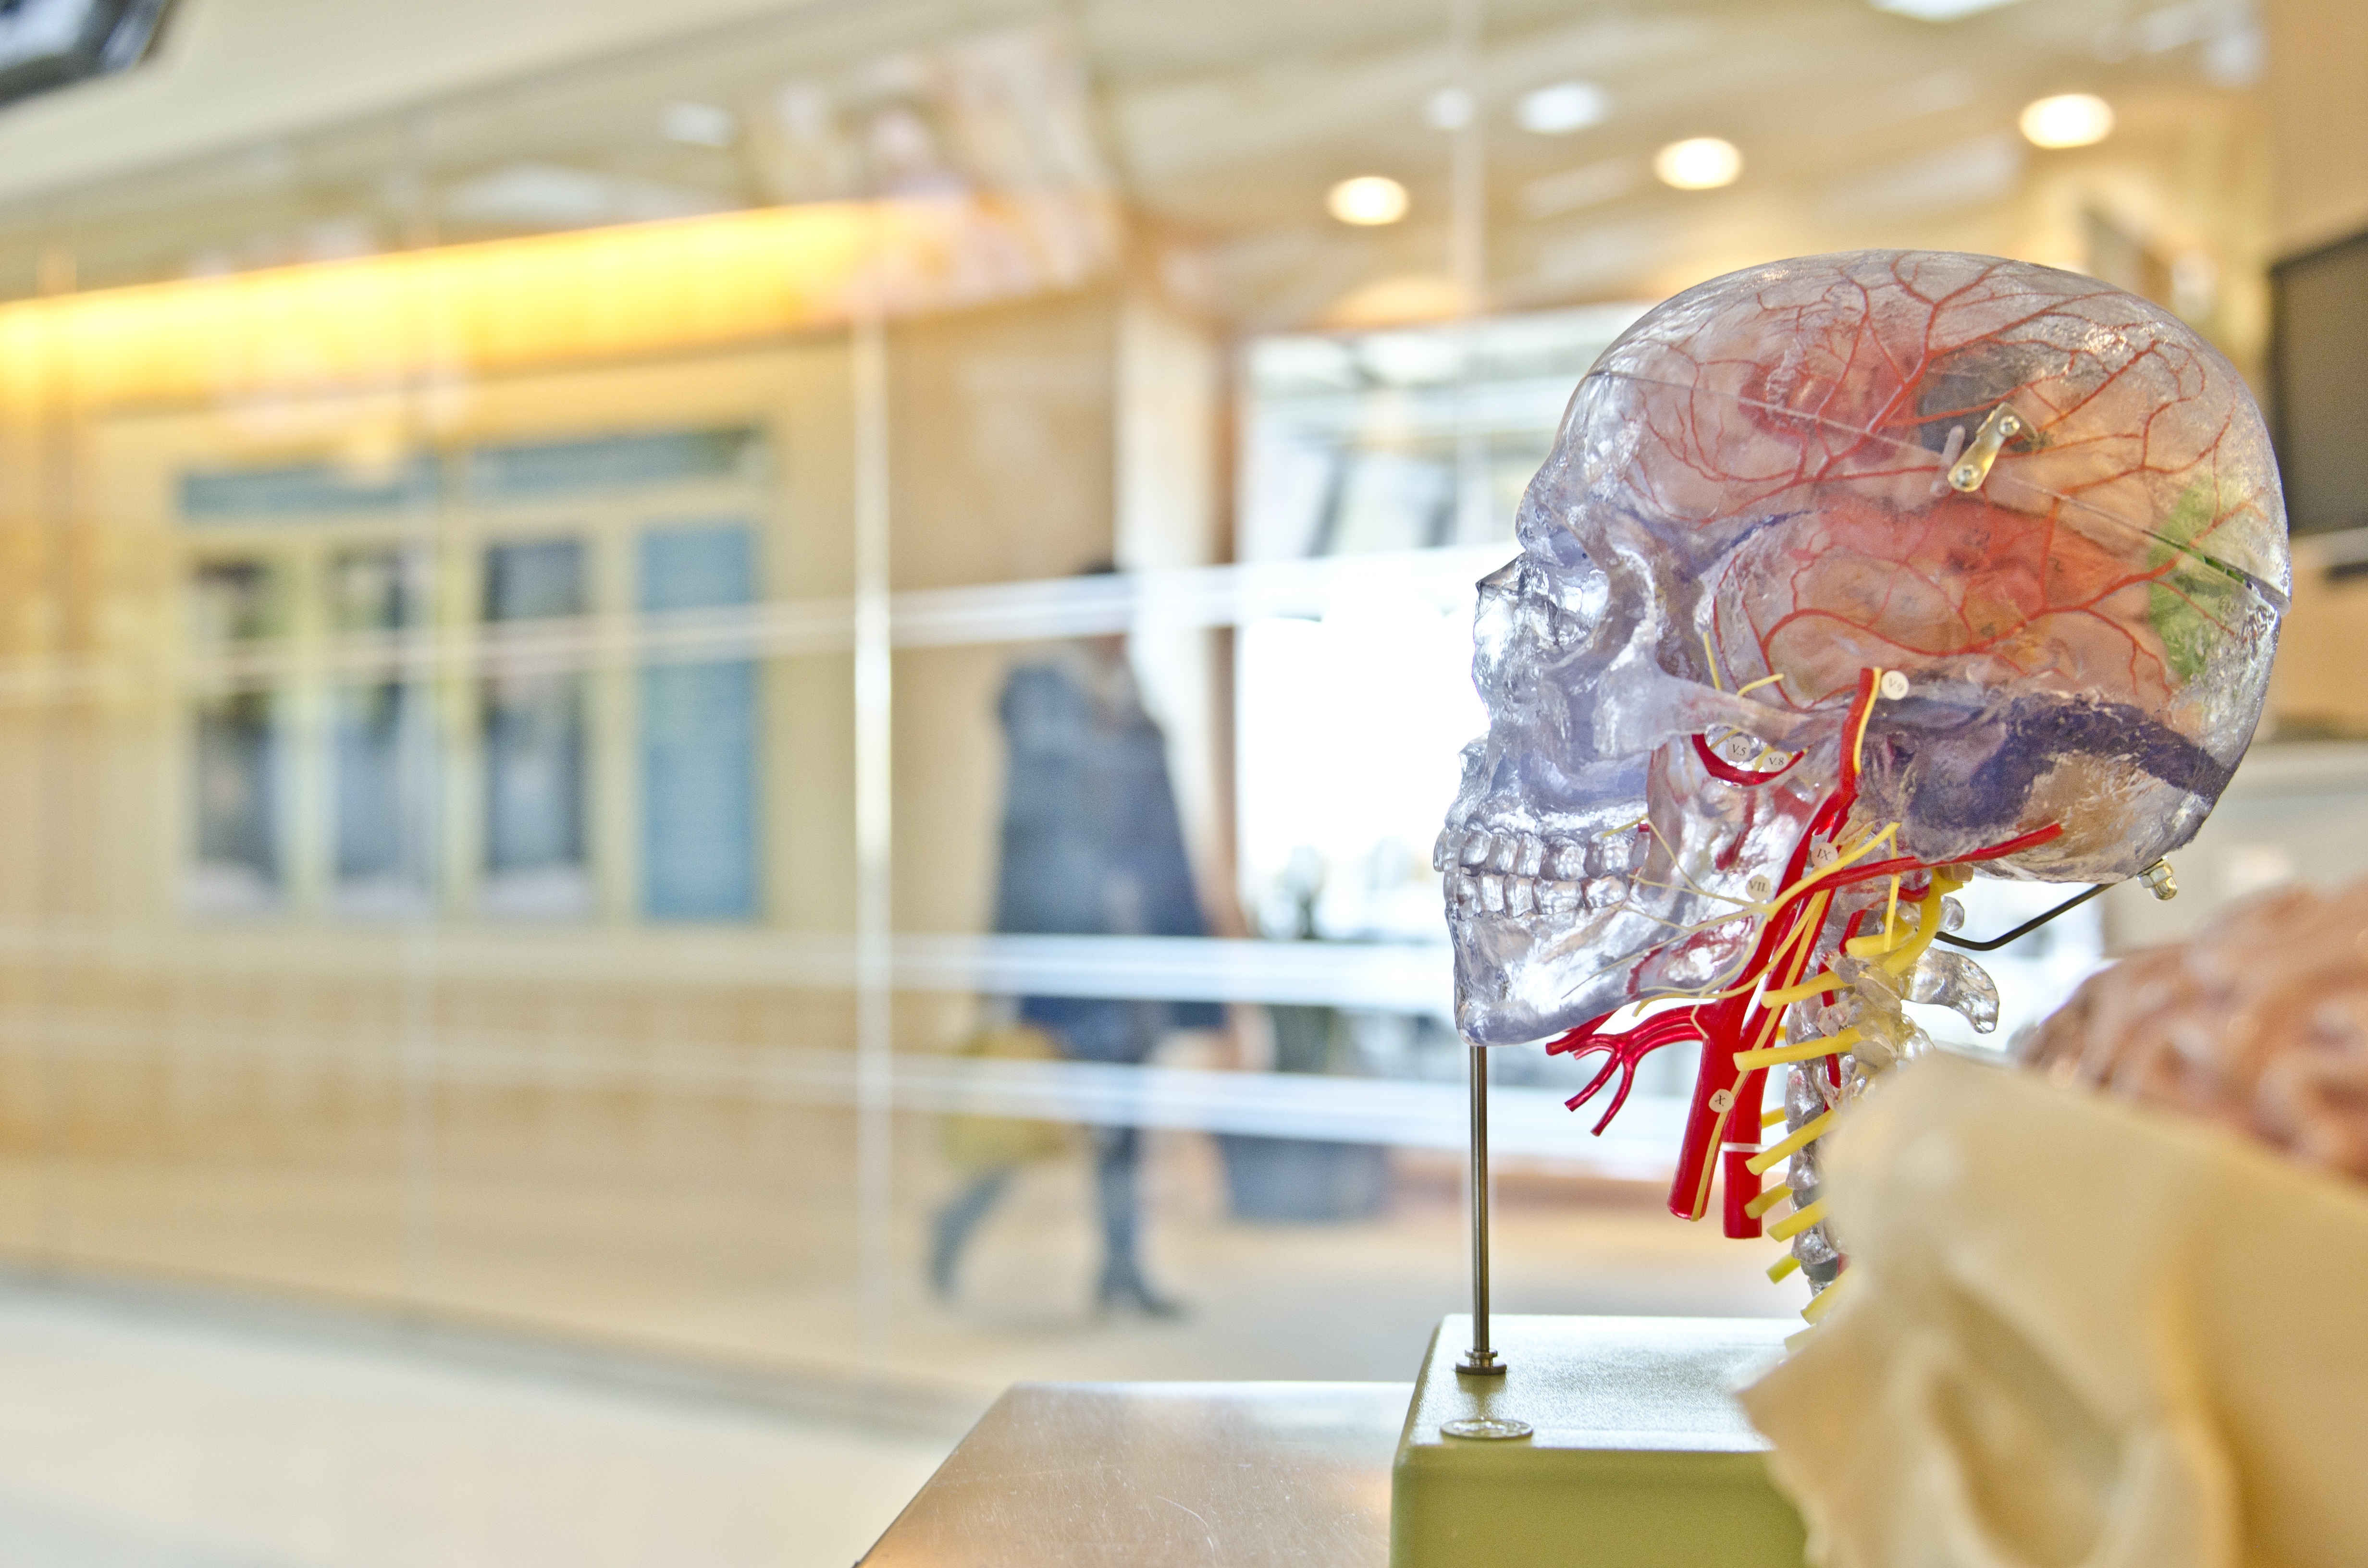
human, memory, medicine, skull, health, art, science, study, design, display, veins, head, brain, anatomy, exhibit, medical, healthcare, neurology, cerebral, neurological, neck bones